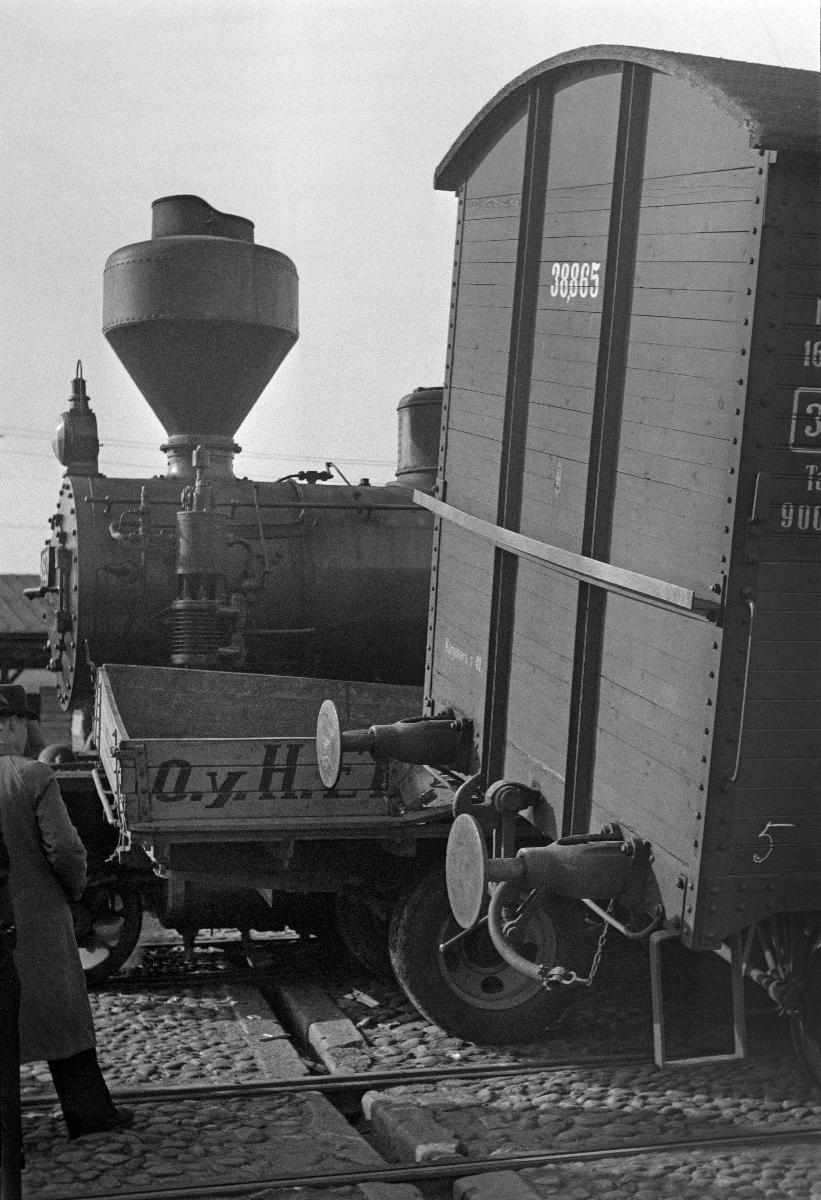
Liikenneonnettomuus Helsingissä
Trafikolycka i Helsingfors; Traffic accident in Helsinki
sisällön kuvaus: Kuorma-auton ja veturin yhteentörmäys Katajanokalla Helsingissä 30.9.1940. content description: A truck collided with a locomotive in Katajanokka Helsinki 30.9.1940. innehållsbeskrivning: En lastbil kolliderade med ett lokomotiv på Skatudden i Helsingfors 30.9.1940.
Kuvaaja: Sundström, Hugo, kuvaaja
Vuosi: 1940
Paikka: Suomi, Uusimaa, Helsinki
Aiheet: HBL; junat; junanvaunut; höyryveturit; liikenneonnettomuudet; kuorma-autot; trains; railway wagons; steam locomotives; traffic accidents; accidents; collisions; train accidents; coaches; steam engines; engines; lorries; tåg; tågvagnar; ånglok; trafikolyckor; olyckor; tågolyckor; kollisioner; vagnar; lok; lastbilar